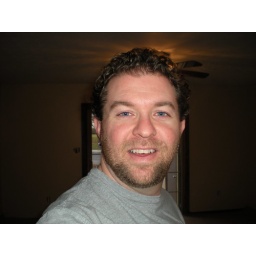
I'm standing in my first floor back room while the guys are busy laying the new carpet!